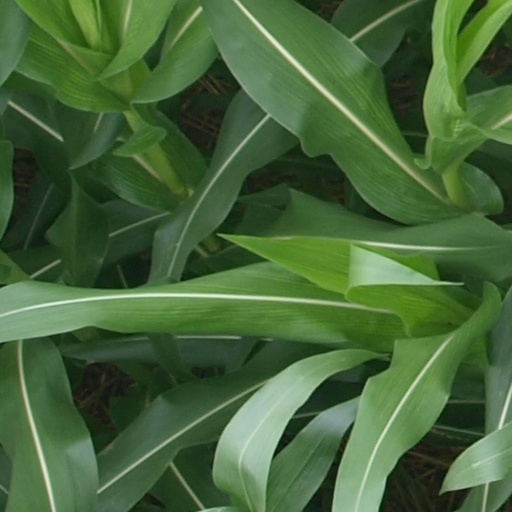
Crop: maize; corn